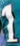
Number: 1